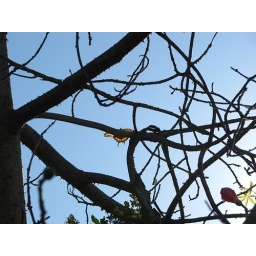
A big butterfly - a Giant Swallowtail, I think - up in a Chorisia tree in San Diego, California. October, 2009.